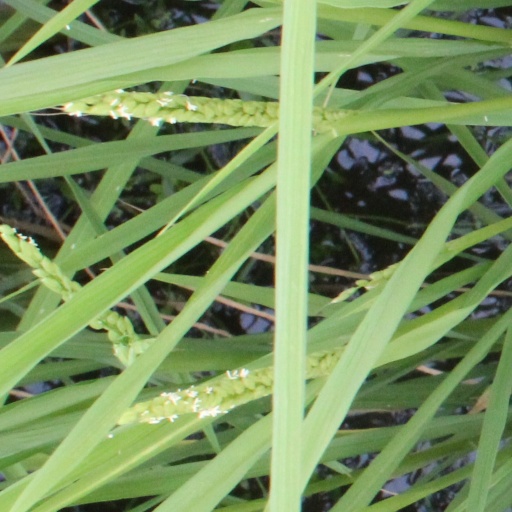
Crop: rice